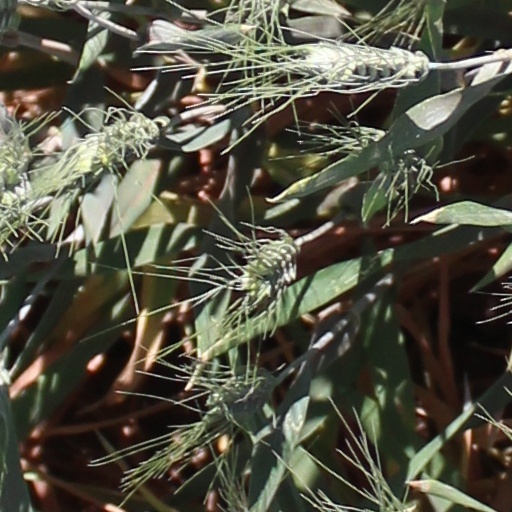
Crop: wheat